Timeline of the Egyptian Crisis under the SCAF

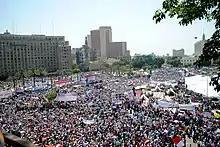
Hundreds of thousands of people protesting in Tahrir Square on 8 July 2011

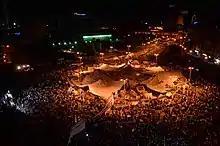
Hundreds of thousands of people protesting in Tahrir Square on 15 July 2011

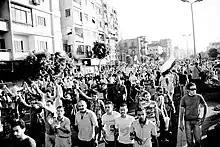
Thousands of people protesting on 23 July 2011

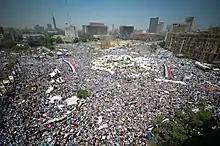
Hundreds of thousands of people protesting in Tahrir Square on 29 July 2011

A Facebook page entitled "The Second Egyptian Revolution of Rage" read: "Seeing that the situation, under the leadership of the Supreme Council of the Armed Forces, is only going from bad to worse, and since the council has proven from day one that public pressure is the most effective policy for achieving the demands of the legitimate revolution, we have decided to take to the streets and squares [once again] and demonstrate throughout Egypt until our demands are met ..." On 1 July, tens of thousands of protesters gathered for what they termed the "Friday of Retribution" in Suez, Alexandria and Tahrir Square in Cairo to voice frustrations with the ruling Supreme Council of the Armed Forces for what they perceived to be the slow pace of change five months after Mubarak's ousting.